The Last Kingdom: Seven Kings Must Die

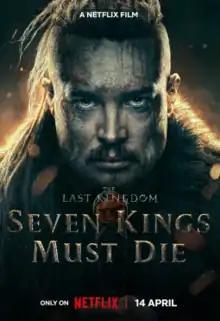
Official release poster

The Last Kingdom: Seven Kings Must Die is a 2023 British historical drama film directed by Edward Bazalgette, written by Martha Hillier, and based on "The Saxon Stories" by Bernard Cornwell. It acts as a sequel and conclusion to "The Last Kingdom" television series. Series regulars Alexander Dreymon, Harry Gilby, Mark Rowley, Arnas Fedaravicius, Cavan Clerkin, James Northcote, Ross Anderson, Ilona Chevakova, Rod Hallett, Ewan Horrocks and Steffan Rhodri reprise their respective roles. The film was released on 14 April 2023 on Netflix.